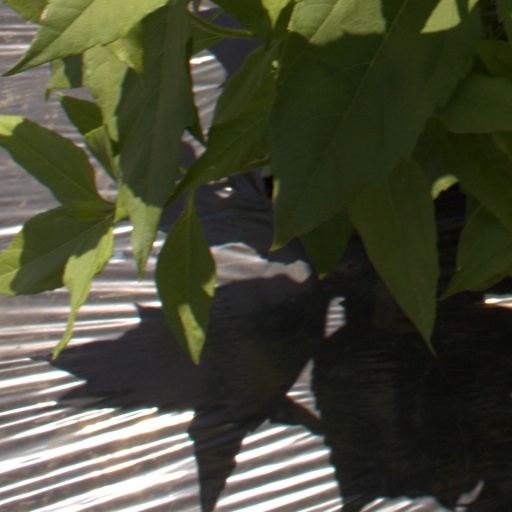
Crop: Jerusalem artichoke